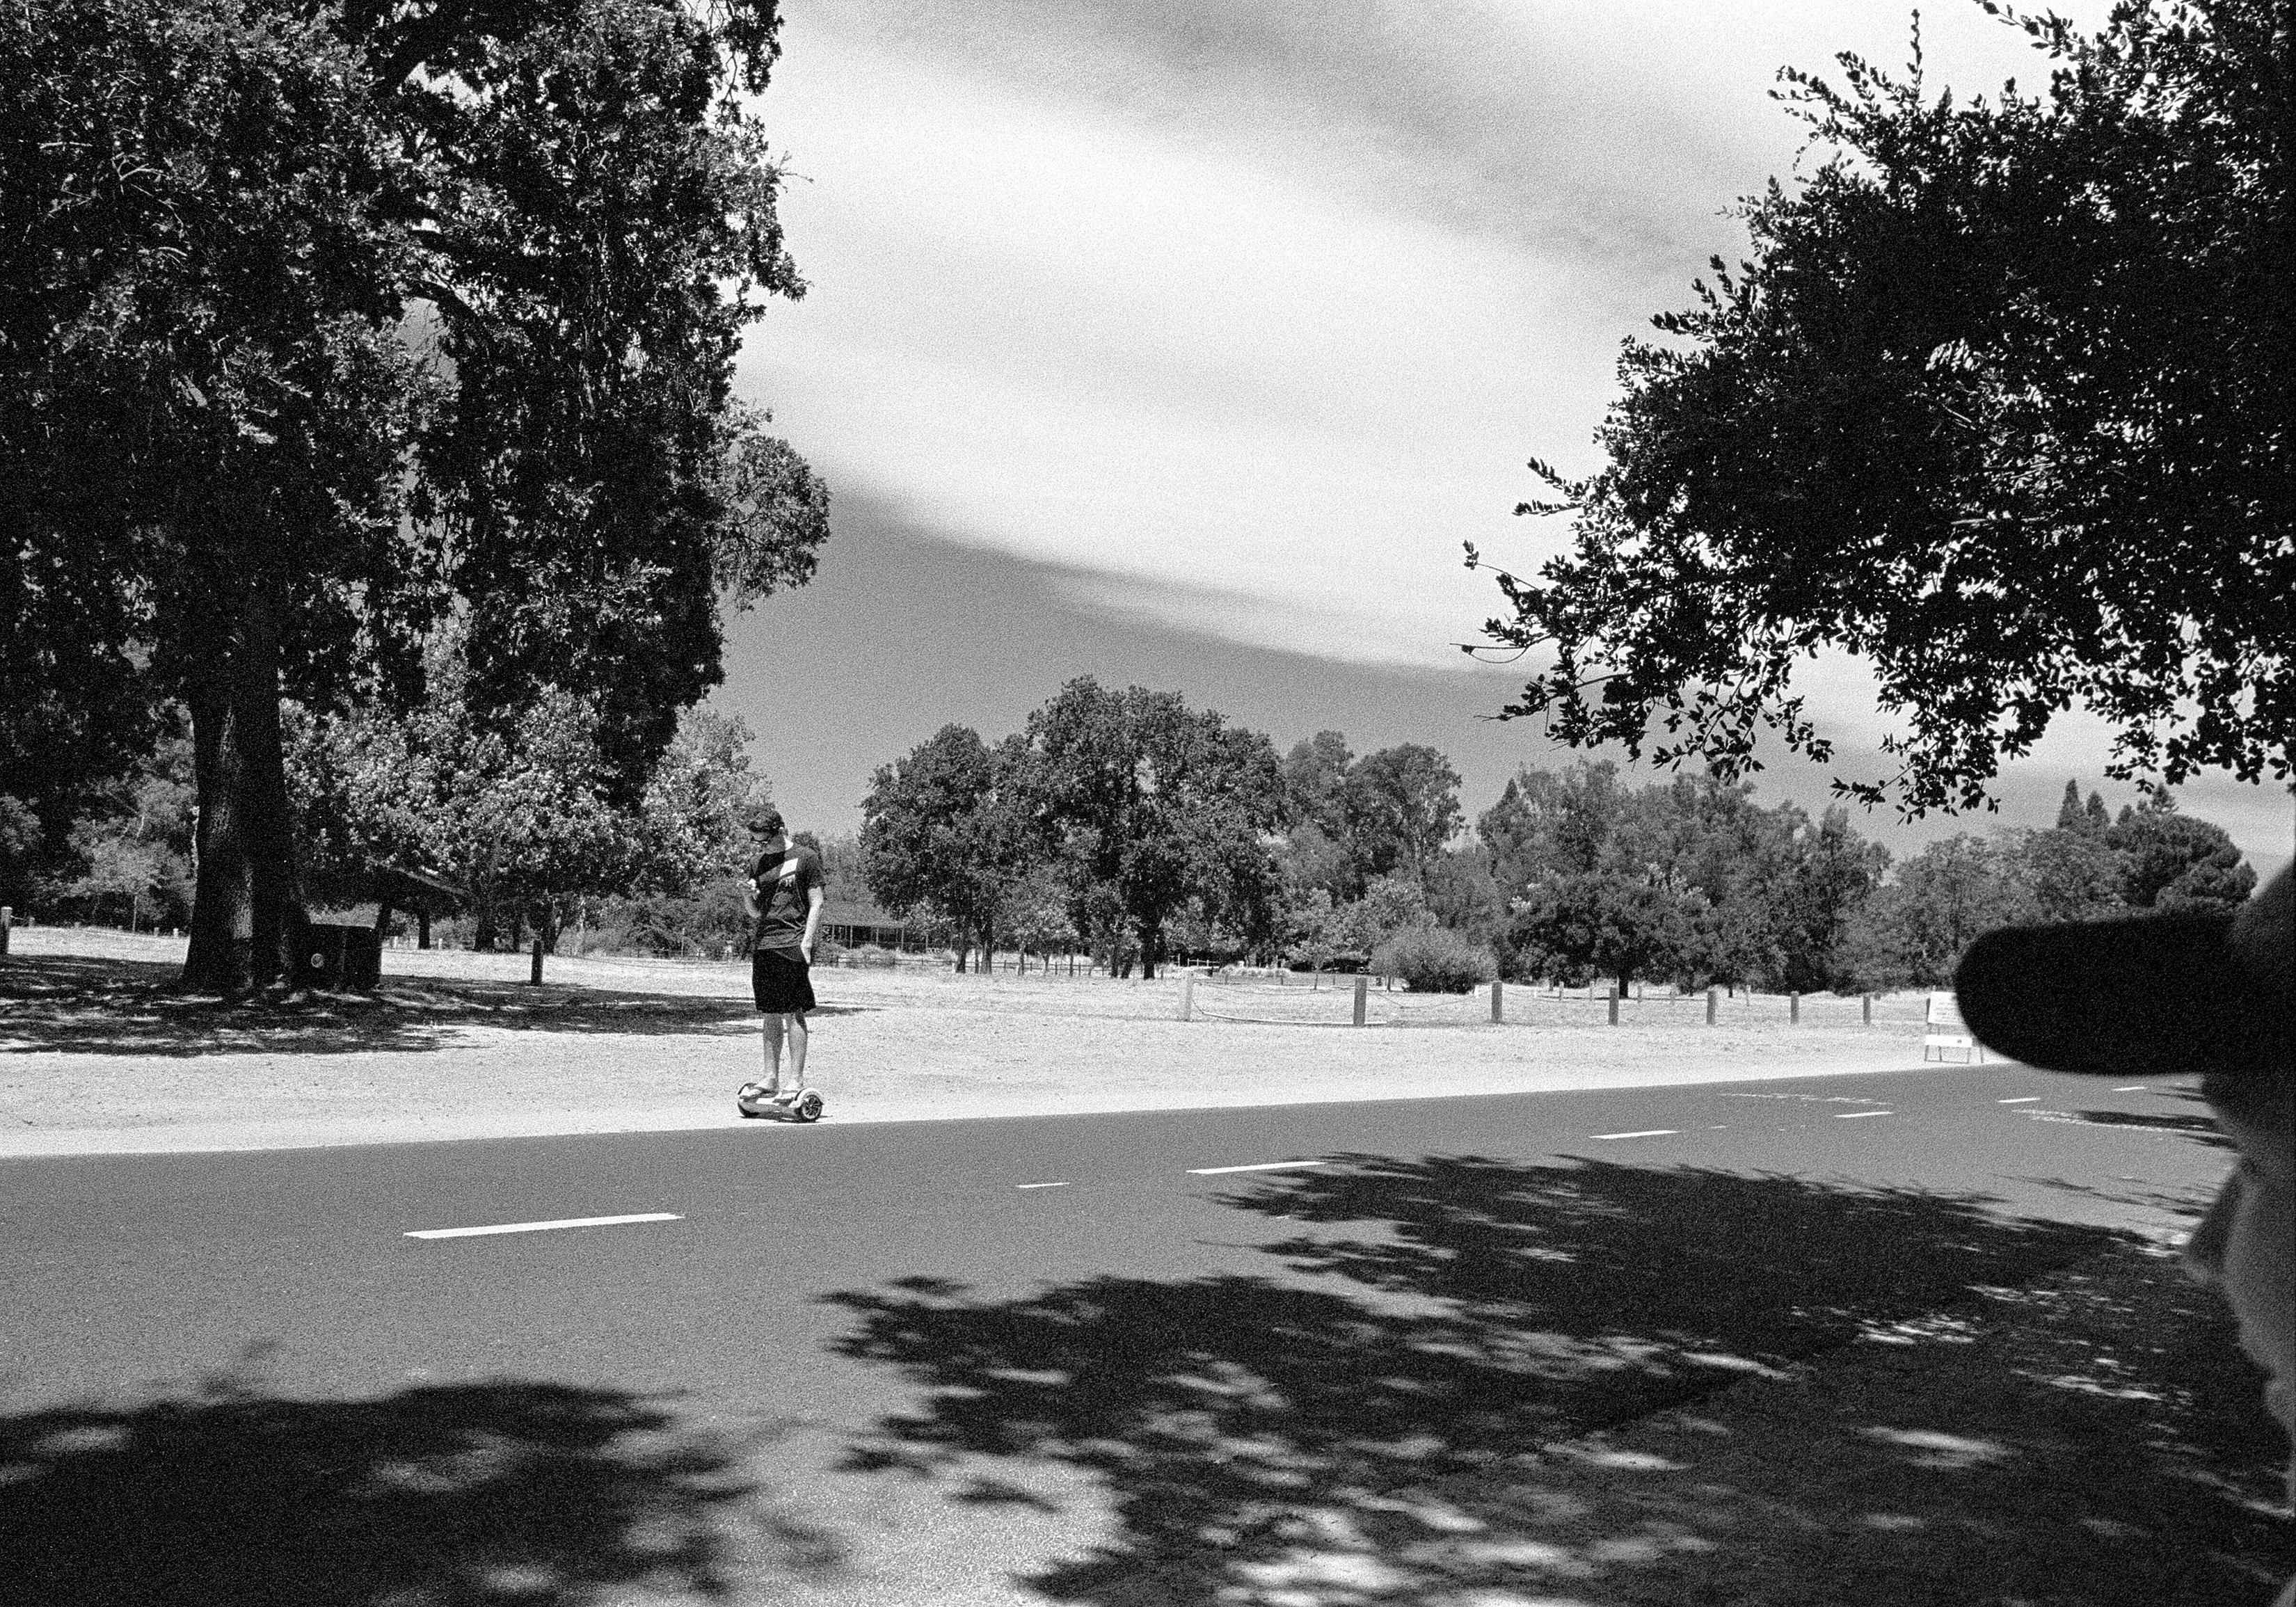
tree, snow, winter, black and white, road, white, photography, film, phone, black, monochrome, season, bw, photograph, sacramento, poke mon, poke mongo, monochrome photography, woody plant